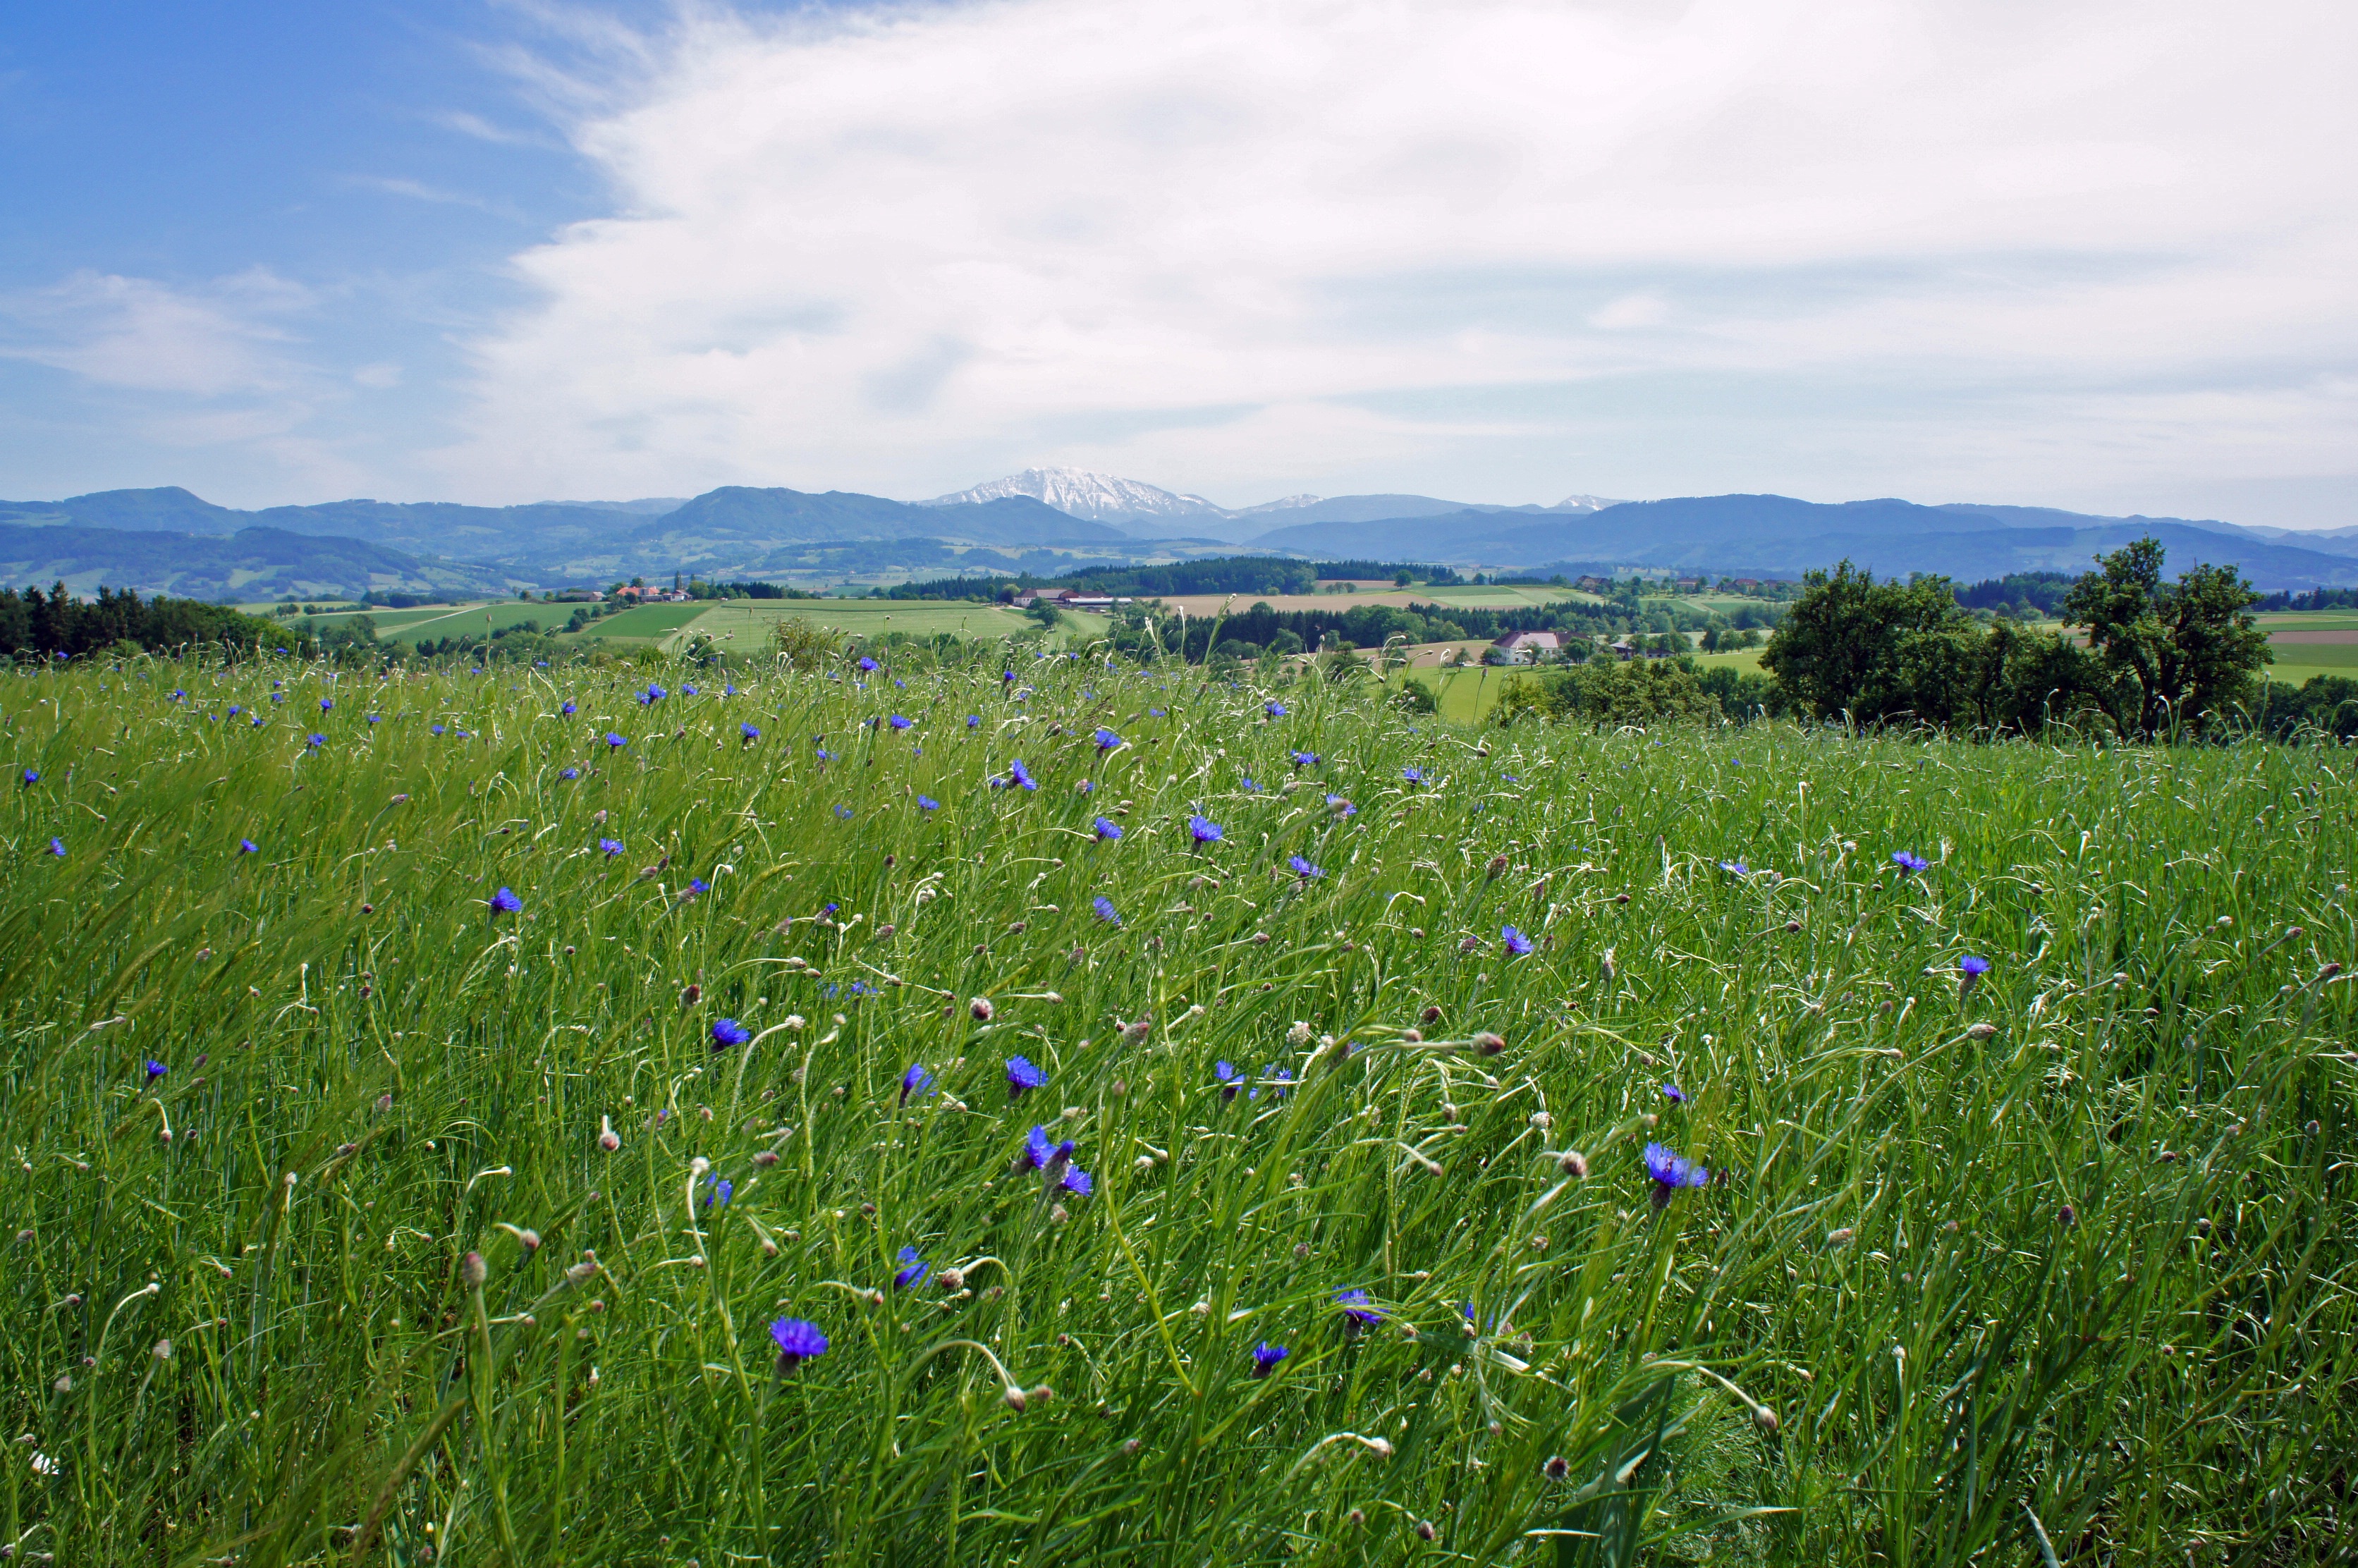
landscape, nature, grass, wilderness, mountain, plant, sky, field, lawn, meadow, prairie, hill, flower, spring, pasture, agriculture, flora, plain, wildflower, austria, mountains, grassland, vegetation, wetland, plateau, bluebonnet, woodland, habitat, ecosystem, tundra, lupin, steppe, rural area, mostviertel, natural environment, geographical feature, grass family, ecoregion